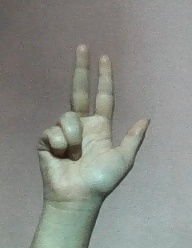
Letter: al